1909 Tie Cup final

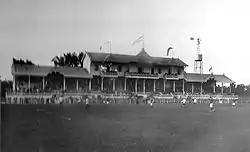
Estadio GEBA, venue of the final

Alumni qualified for the final after having won the Copa de Competencia Jockey Club, where the squad beat Rosarian teams Provincial (4–0) and Rosario Central (3–1 in Colegiales), San Isidro (3–2) and Newell's Old Boys in the final (5–1). The match was held in Gimnasia y Esgrima Stadium in Palermo on 5 September 1905. There was a low attendance due to bad weather.